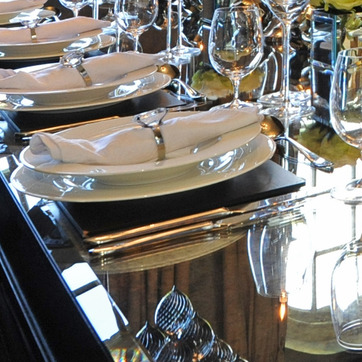
Material: ceramic